The Lovers (1958 film)

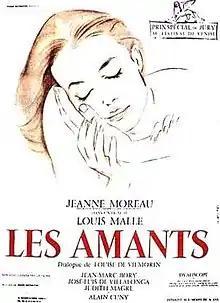
Theatrical release poster

The Lovers is a 1958 French drama film directed by Louis Malle which stars Jeanne Moreau, Alain Cuny, and Jean-Marc Bory. Based on the posthumously-published 1876 short story "Point de Lendemain" ("No Tomorrow") by Dominique Vivant (1747–1825), the film concerns a woman involved in adultery who rediscovers human love. "The Lovers" was Malle's second feature film, made when he was 25 years old. The film was a box-office hit in France when released theatrically, gaining 2,594,160 admissions in France alone. The film was highly controversial when released in the United States for its depiction of allegedly obscene material. At the 1958 Venice Film Festival, the film won the Grand Jury Prize and was nominated for the Golden Lion.